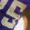
Number: 5